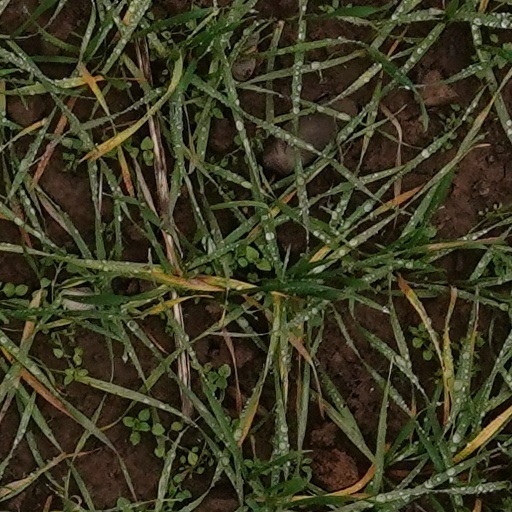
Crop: wheat